History of rail transport in Thailand

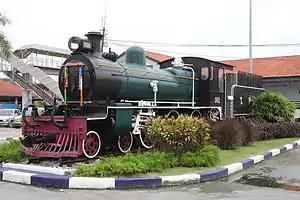
Memorial locomotive outside the Chachoengsao Junction Railway Station.

The history rail transport in Thailand began with the opening of the Paknam Railway on 11 April 1893.